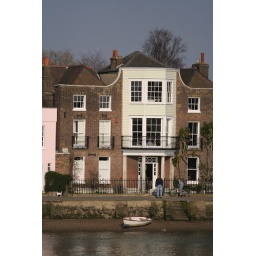
river house by strand on the green